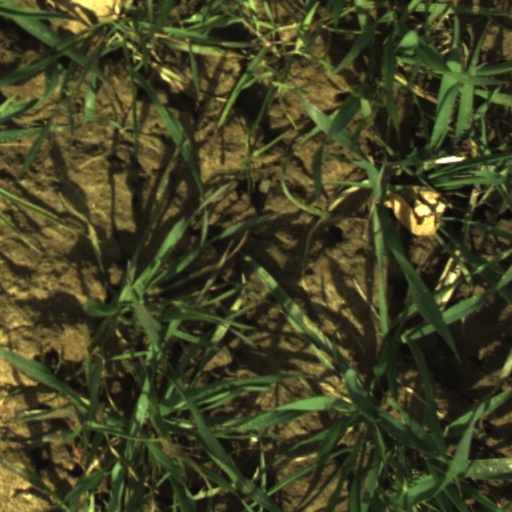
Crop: wheat